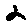
Label: 2